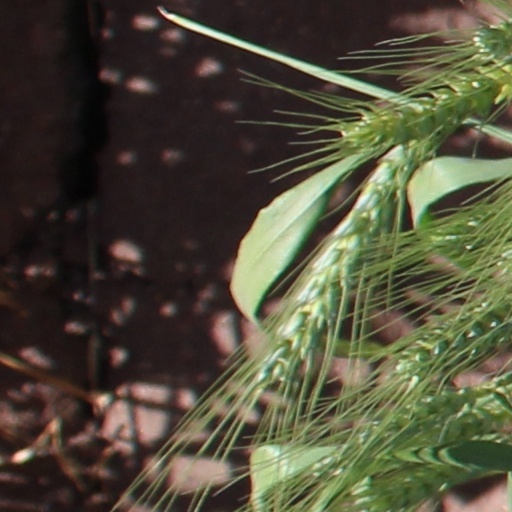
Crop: wheat